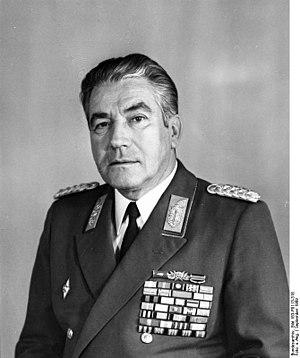
Heinz Hoffmann, né le 28 novembre 1910 à Mannheim et mort le 2 décembre 1985 à Strausberg, est un général et homme politique est-allemand. De 1960 à 1985, il est ministre de la Défense nationale au sein du gouvernement de la République démocratique allemande. À partir du 2 octobre 1973 et jusqu'à la même date, il est membre du bureau politique du comité central du SED. Il est également député à la Chambre du peuple.